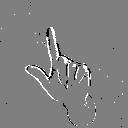
ASL letter: l